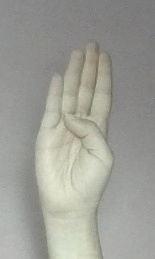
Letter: kaaf